Kukës Arena

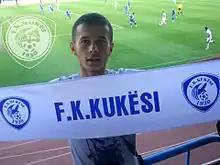
Ilirjan Thaçi (1995-2012), during a match of FK Kukësi at the old Zeqir Ymeri stadium.

During a friendly match between Kukësi U17 and Liria U17 on November 30, 2012, 17-year-old footballer Ilirjan Thaçi collapsed and died on the field after suffering a heart attack related to a previously undetected heart problem. Thaçi, born in 1995, was a defender on the books of FK Kukësi, his hometown club where he was also a lifelong supporter. He collapsed in the tenth minute of a friendly match and died of a myocardial infarction despite efforts to resuscitate him. The following weekend, a minute's silence was held before every match in Albania in memory of Thaçi, and there were also calls for the stadium to be renamed after Thaçi. In his memory, a mini-tournament was held between six youth teams from Albania and Kosovo, organized by FK Kukësi president Safet Gjici.